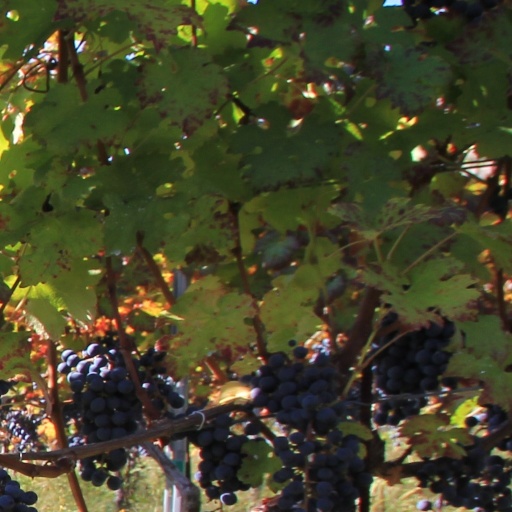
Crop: grape